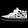
Label: Sneaker